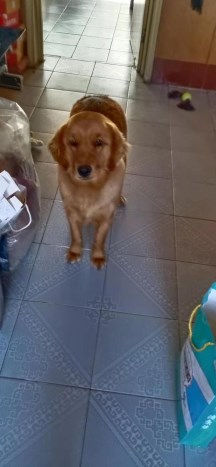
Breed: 5355-n000126-golden_retriever